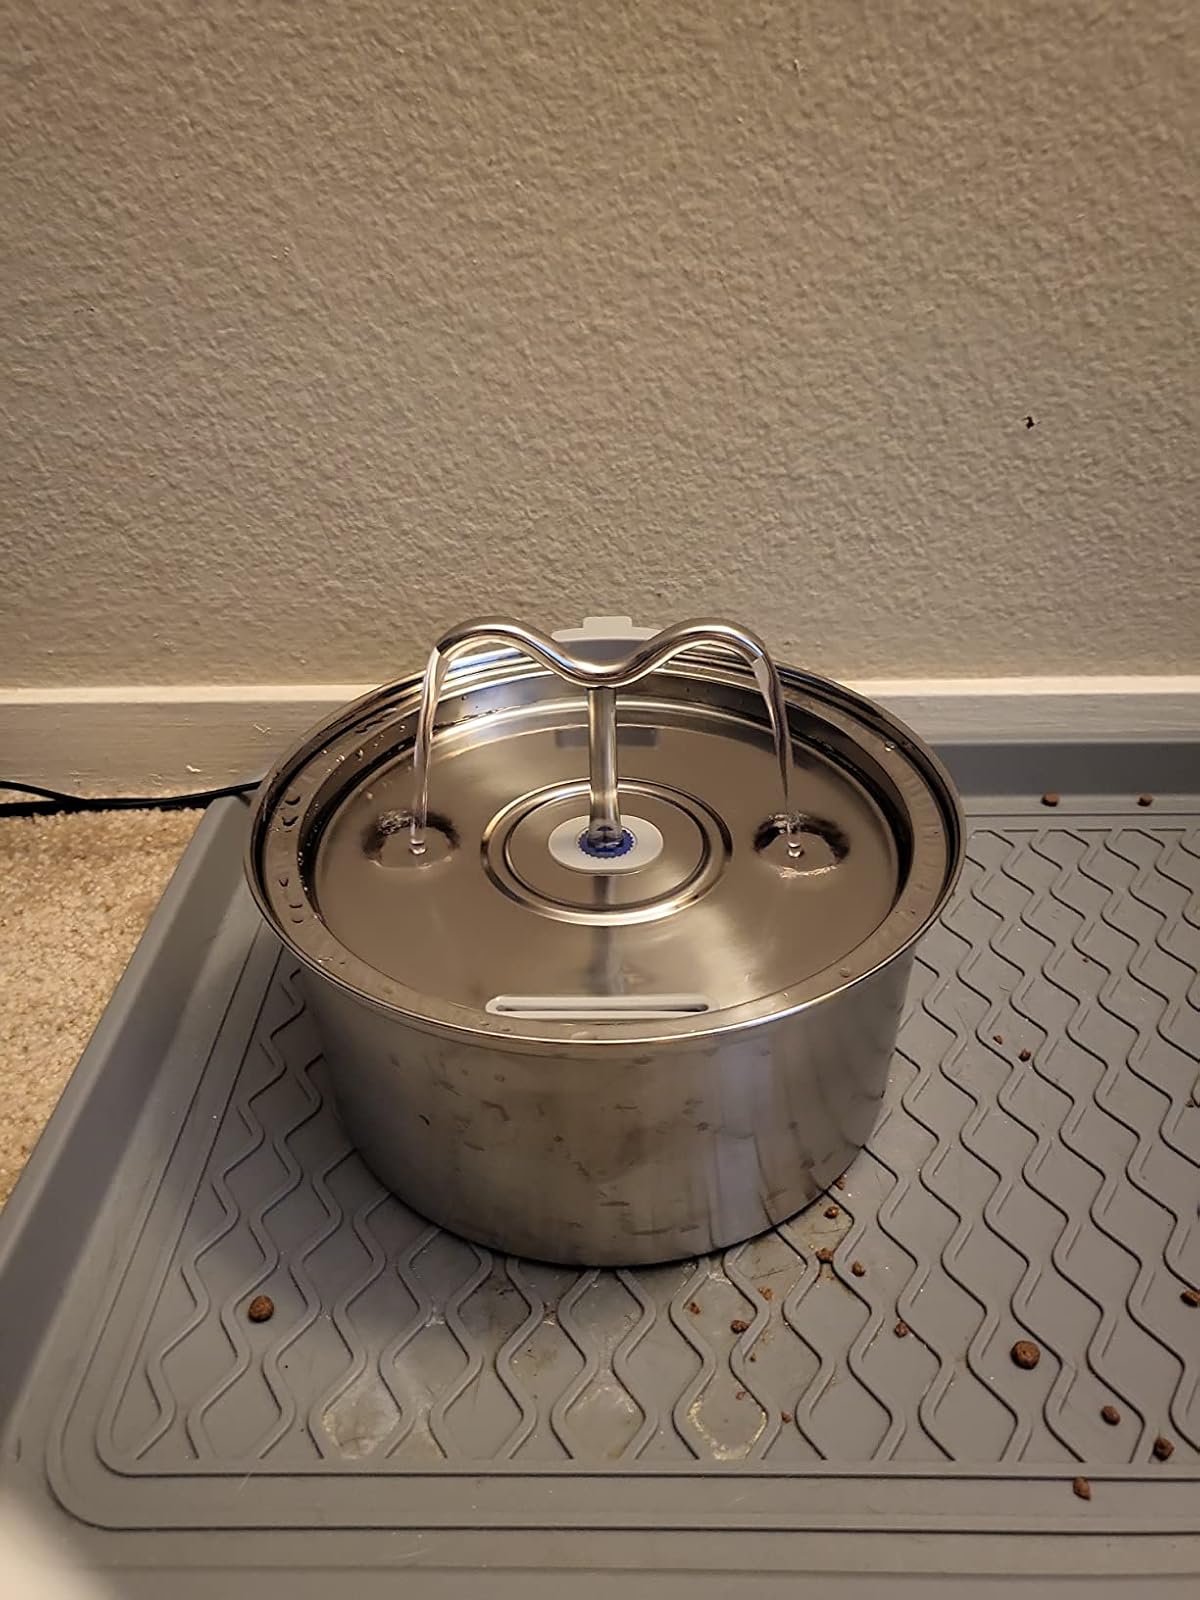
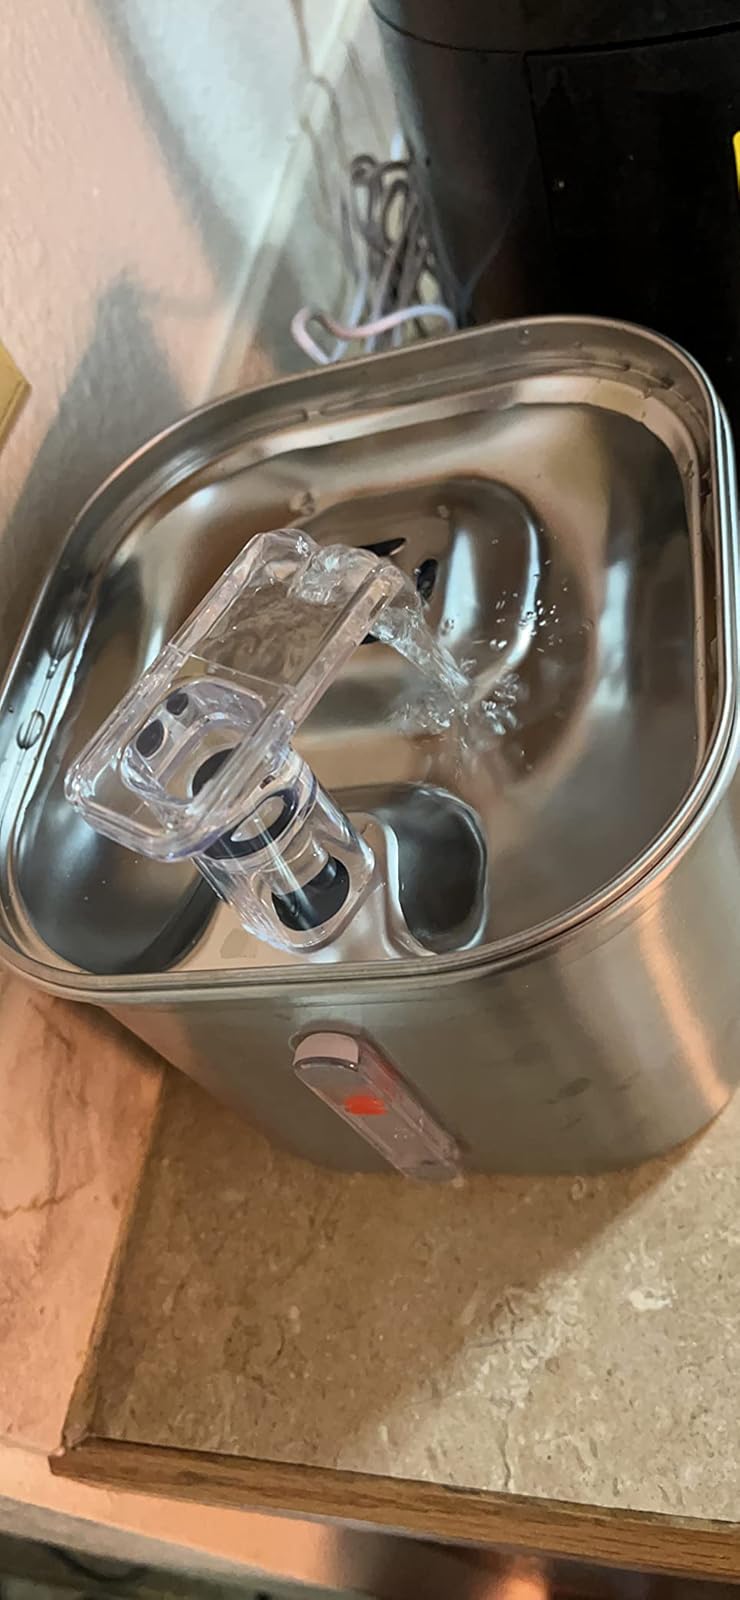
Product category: items_bowl
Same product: no